Electoral history of Paul Martin

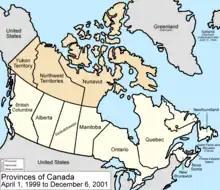
Canada had ten provinces and three territories throughout Martin's time as Prime Minister.

This article is the Electoral history of Paul Martin, the twenty-first prime minister of Canada.